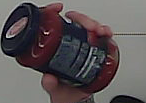
Product: barilla_pomodoro